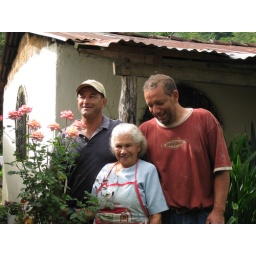
Brothers Avilio and Guillermo with mother Natalia in front of Natalia's kitchen flower garden. Photo by Erik Kristoffersen.